SILLIAC

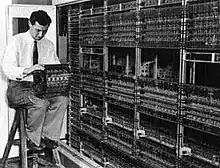
SILLIAC being serviced by Peter Aplin of Sydney University

The SILLIAC (Sydney version of the Illinois Automatic Computer", i.e. the Sydney ILLIAC"), an early computer built by the University of Sydney, Australia, was based on the ILLIAC and ORDVAC computers developed at the University of Illinois.